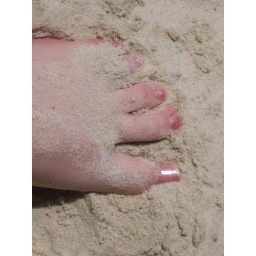
Campbell and Sabina playing at the beach in front of the house